Battle of Contreras

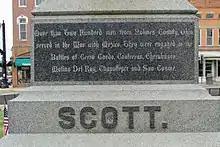
Monument of the Mexican-American War in Ohio, listing the battle

Despite the great victory at Contreras, there are few contemporaneous prints of the action. The most famous and easily accessible is by Carl Nebel. His image of the battle is one of twelve in all as illustrations for the 1851 publication "The War between the United States and Mexico Illustrated", with journalist George Wilkins Kendall. Nebel's depiction is of the second day of battle, and is a generally accurate rendering of the topography. According to Kendall's written text, the image's focus is on the assault of Smith, Riley and Cadwalader.